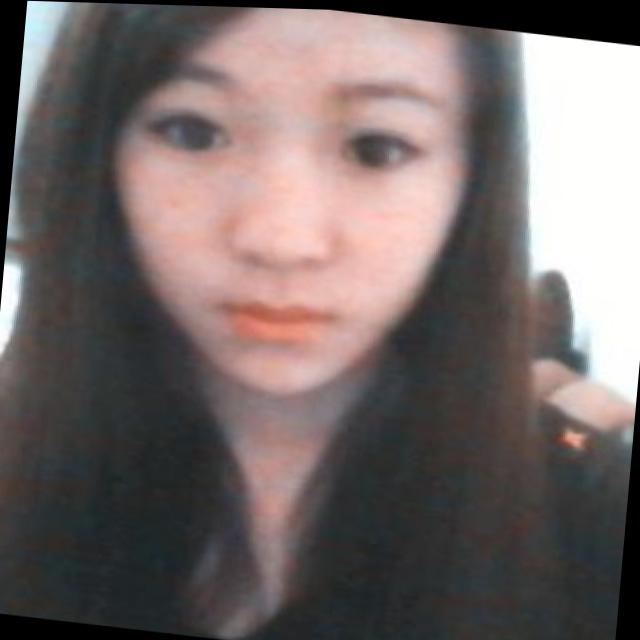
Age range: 21-44